K.O. Beast

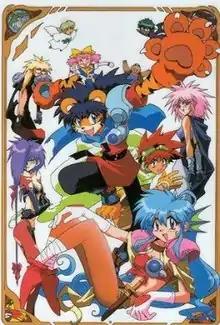

In 1993–1994, "Anime UK", a British-based magazine, brought the first three episodes to the UK market on its own label (this was "Anime UK"s only release).